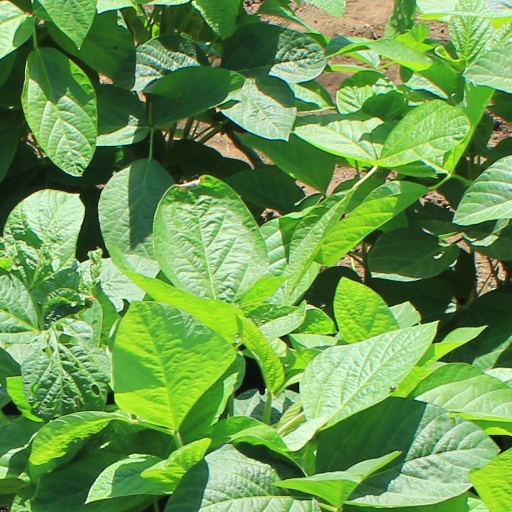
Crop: soybean